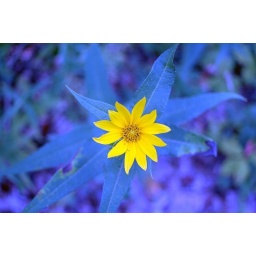
Yellow flower in a blue world!